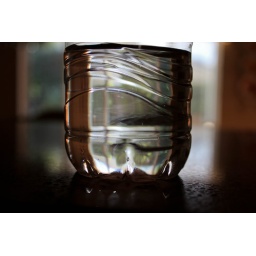
random water bottle in the kitchen